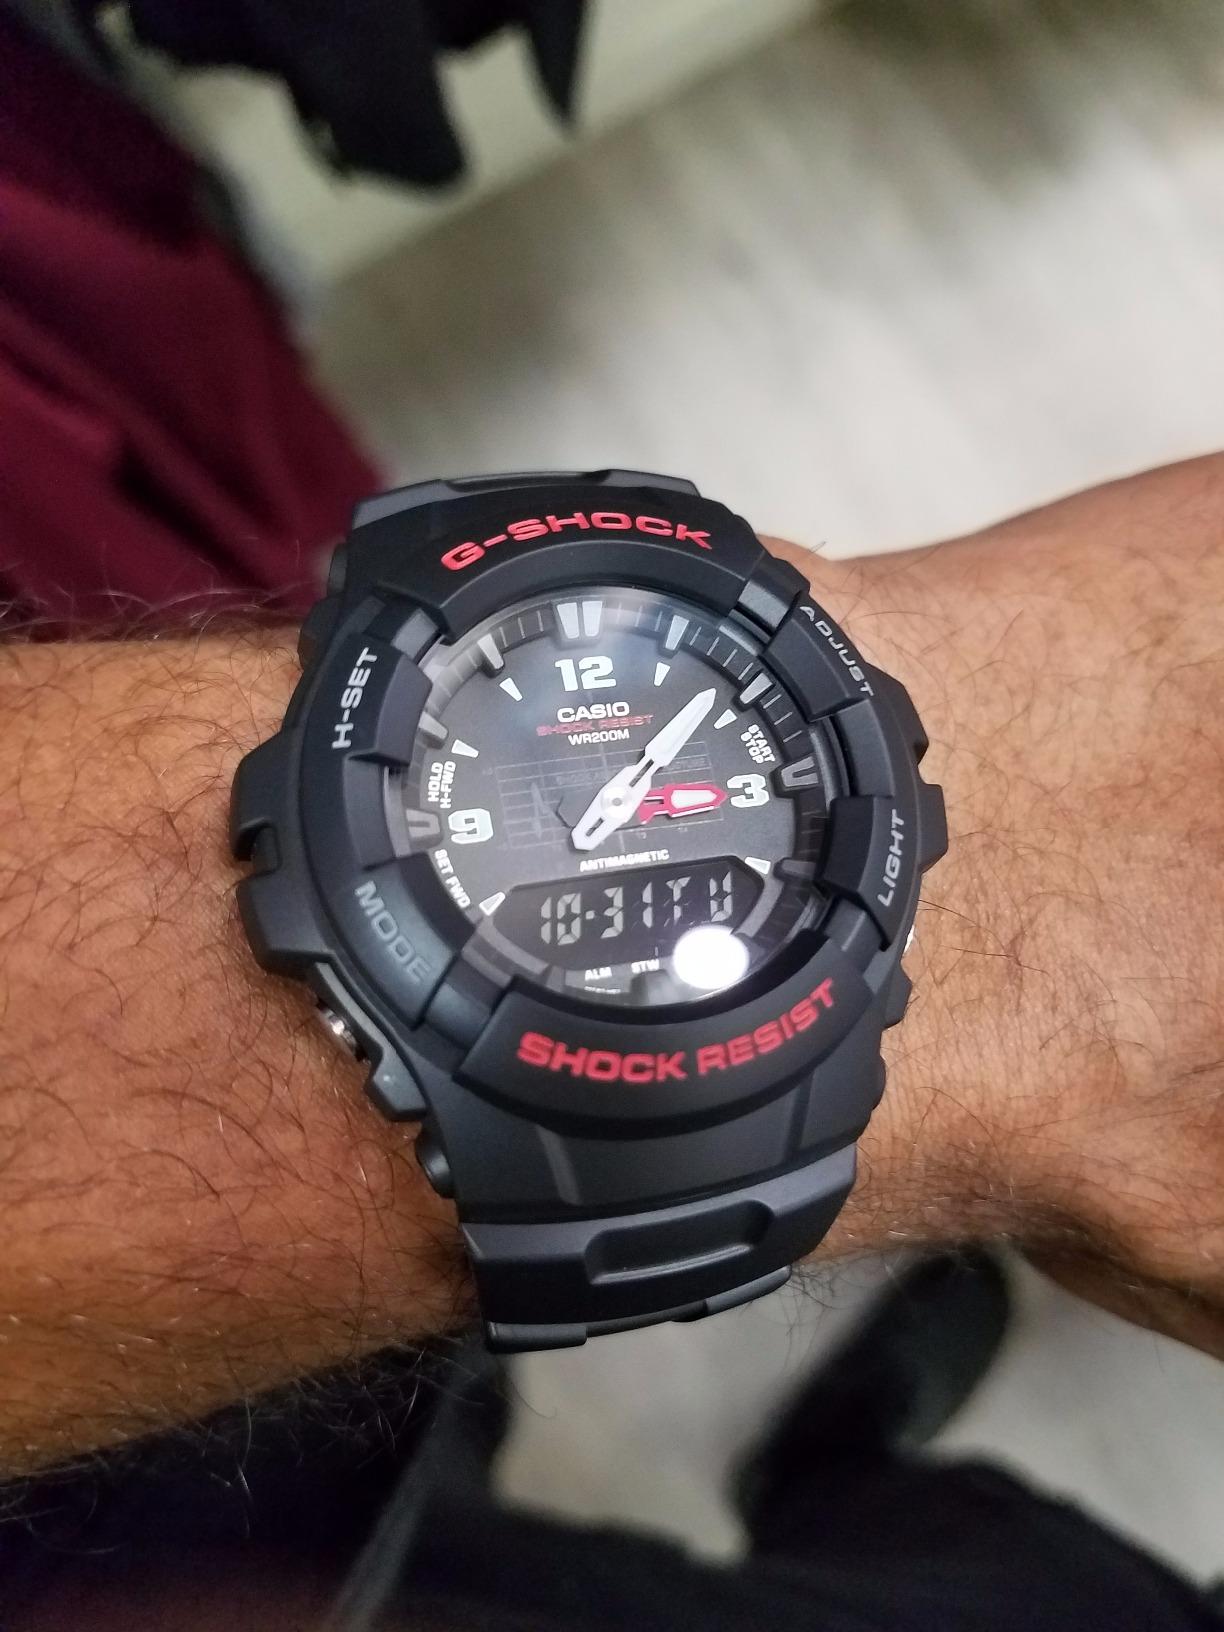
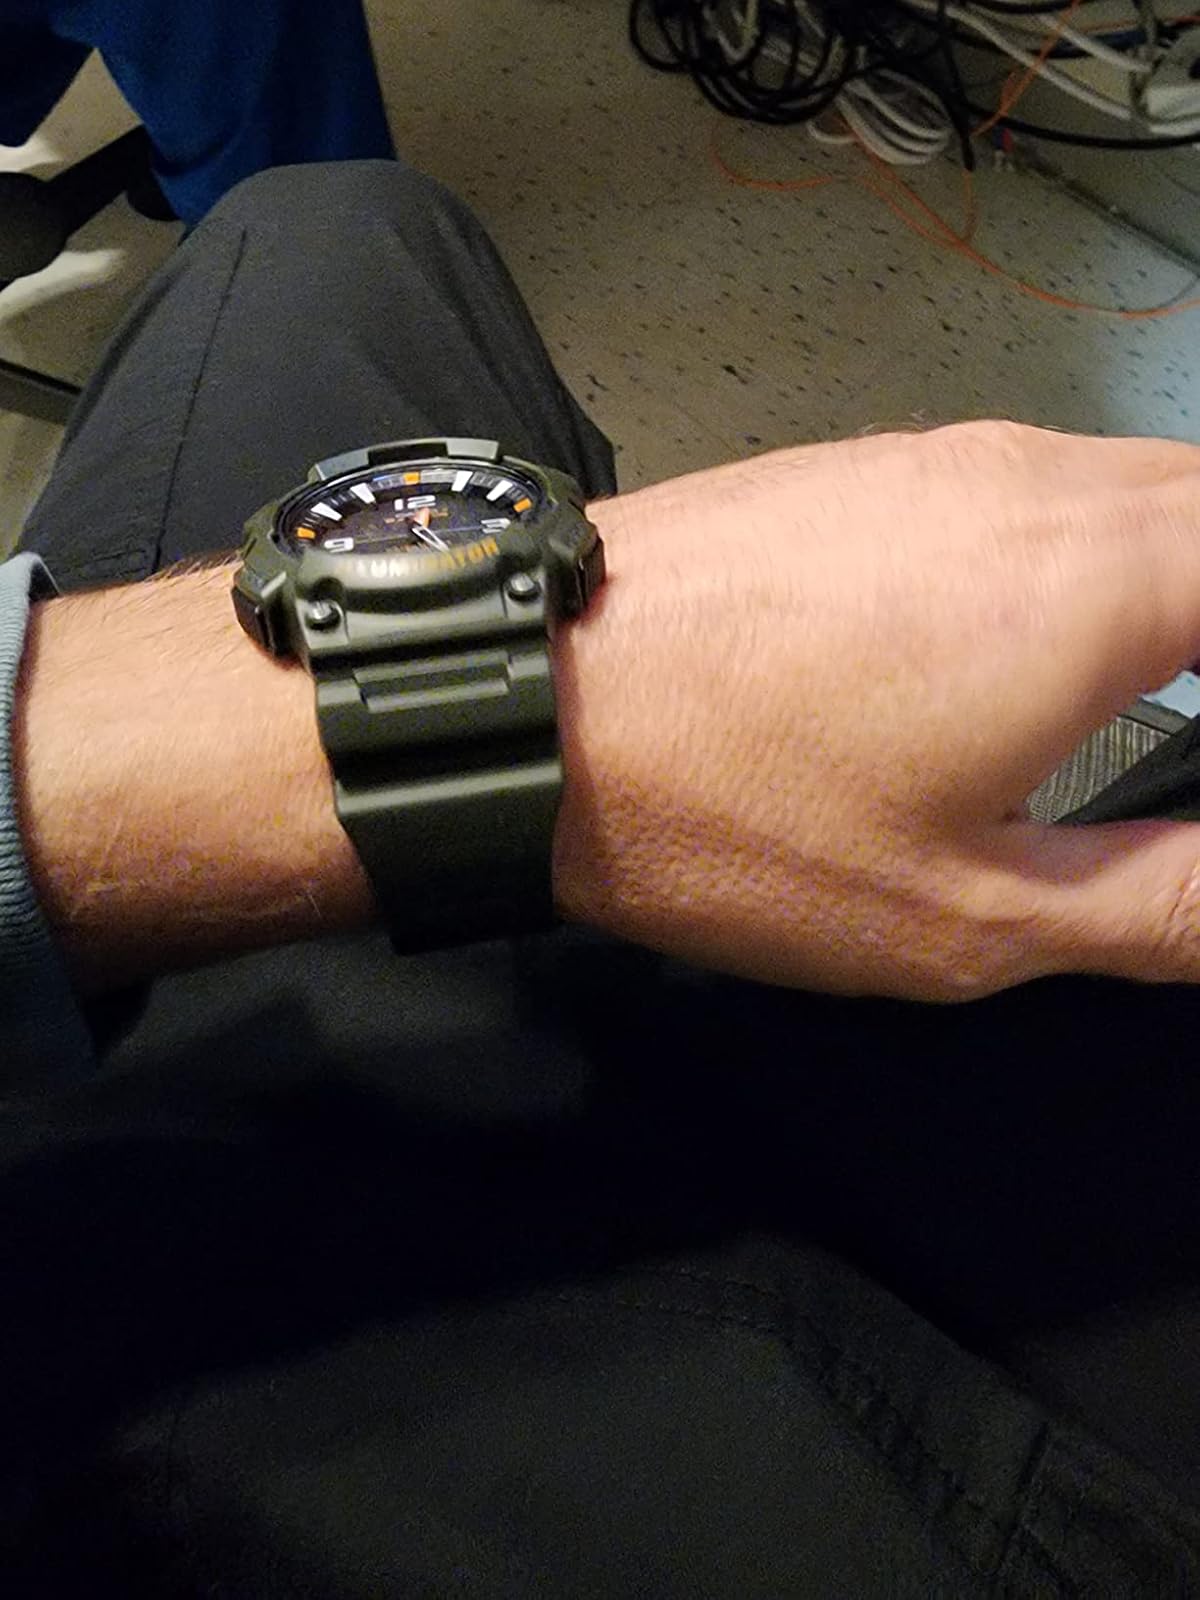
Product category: accessories_watch
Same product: no